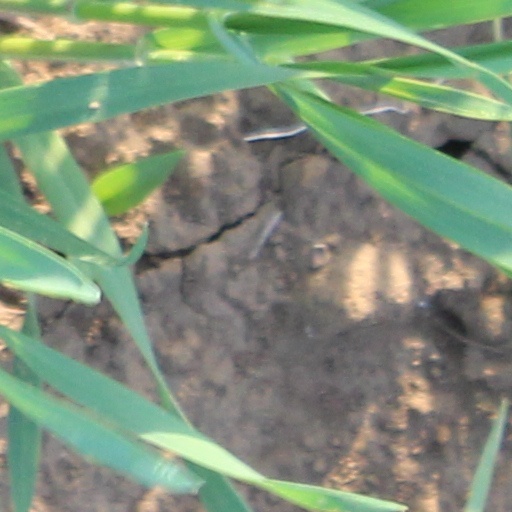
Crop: wheat